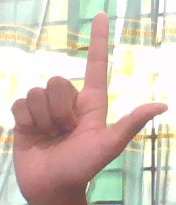
ASL sign: L